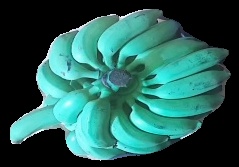
Variety: elakki-bale
Grade: grade3